Answer in natural language. Consider the 3D positions of the objects in the scene and not just the 2D positions in the image. Is the centerpoint of  island countertop with black color (highlighted by a blue box) at a higher height than Doorway (highlighted by a green box)? Choose between the following options: no or yes
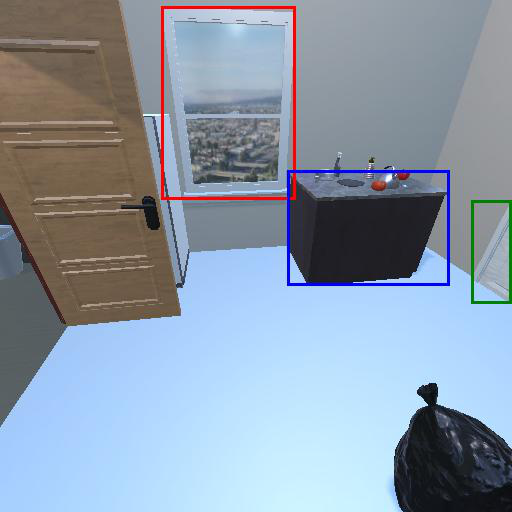
<answer>yes</answer>